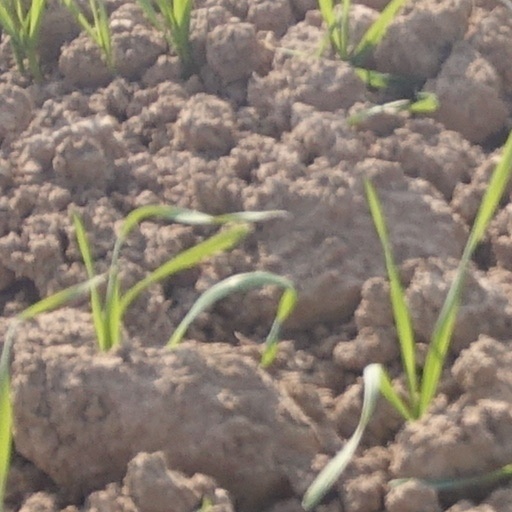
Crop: wheat